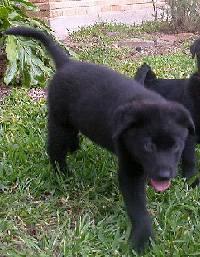
dog